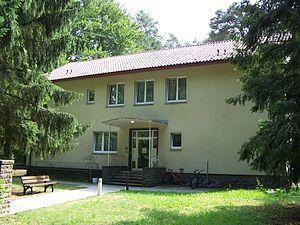
Waldsiedlung était une zone d'habitation sécurisée destinée aux dirigeants de la République démocratique allemande. Située à Wandlitz, à environ 30 km au nord de Berlin, elle accueillit les hiérarques du régime est-allemand dans un certain confort entre 1960 et 1989. Les lieux étaient inaccessibles aux citoyens lambda jusqu'à la réunification allemande.